Bomba (cryptography)

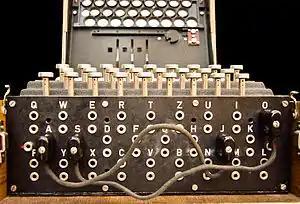
Enigma's plugboard, with two cables connected (ten were used during World War II). This enhancement greatly increased the system's security.

Using the knowledge that the first three letters of a message were the same as the second three, Polish mathematician–cryptologist Marian Rejewski was able to determine the internal wiring of the Enigma machine and thus to reconstruct the logical structure of the device. Only general traits of the machine were suspected, from the example of the commercial Enigma variant, which the Germans were known to have been using for diplomatic communications. The military versions were sufficiently different to present an entirely new problem. Having done that much, it was still necessary to check each of the potential daily keys to break an encrypted message (i.e., a "ciphertext"). With many thousands of such possible keys, and with the growing complexity of the Enigma machine and its keying procedures, this was becoming an increasingly daunting task.